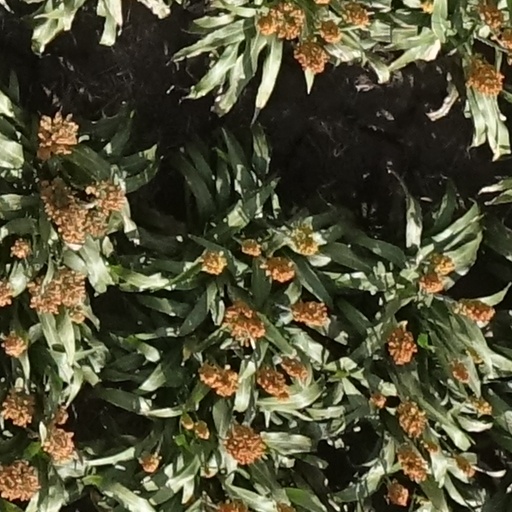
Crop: sorghum